Visit Wales

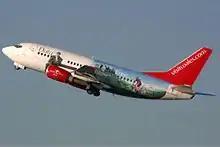
Visit Wales being advertised on a Bmibaby Boeing 737-500 logojet.

Visit Wales is the Welsh Government's tourism organisation. Its aim is to promote Welsh tourism and assist the tourism industry.